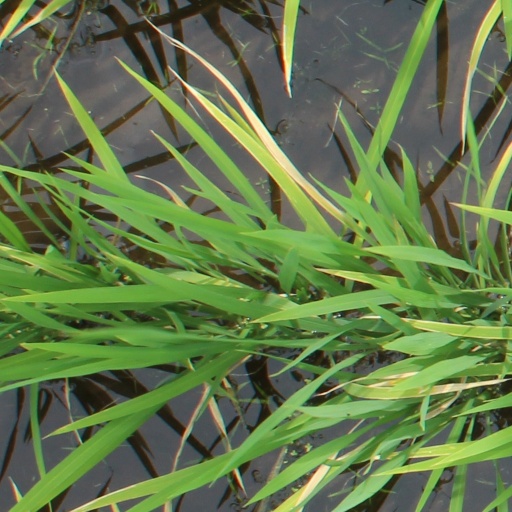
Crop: rice